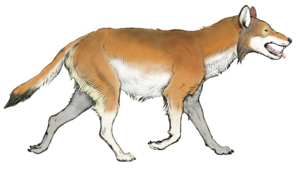
Megafauna ulv / Taksonomi
En megafauna ulv var en sen pleistocæn – tidlig holocæn hypercarnivor med samme størrelse som den store uddøde gråulv. En megafauna ulv havde kortere, bredere gane med store skarpe tænder relativ til skulderhøjden. Denne tilpasning tillod den at spise byttedyr og være ådselæder i den pleistocæne megafauna. Sådan en tilpasning er et eksempel på fenotypisk plasticitet. Megafauna ulven var engang udbredt over hele den nordlige holarktis.